Egbert Reasoner House

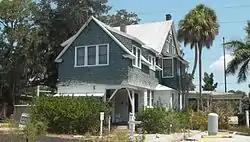

The Egbert Reasoner House (also known as Beth Salem) was an historic house located at 3004 53rd Avenue, East in Oneco, Florida. It was built in 1896 for Egbert Reasoner, a horticulturalist who was inducted into the initial 1980 class of "Florida Agricultural Hall of Fame" members. Reasoner and his brother founded Royal Palm Nurseries. He is credited with introducing the pink grapefruit to Florida. The house was added to the National Register of Historic Places in 1995. Despite this, it was demolished in 2015.